Gunderslevholm

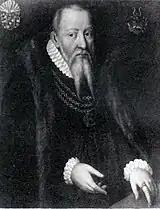
Christoffer Gøye, the owner of Gunderslevholm from 1560 to 1584, who is buried in Gunderslev Kirke (Gunderslev Church).

Mogens Gøye's first wife, Mette Bydelsbak, the daughter of Albrecht Engelbrechtsen Bydelsbak and Pernille Brock, was the last surviving member of her family after her brother had died in Dithmarschen. Gunderslevholm therefore passed to Mogens Gøye when Axel Lagesen Brok died in 1498. Mogens Gøye constructed a new main building in circa 1530.